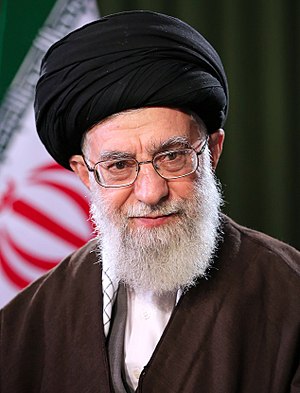
Irans religiøse leder
Ayatollah Ali Khamenei har været Irans religiøse leder siden 1989.
Irans religiøse leder udpeges af Ekspertforsamlingen, i princippet på livstid.